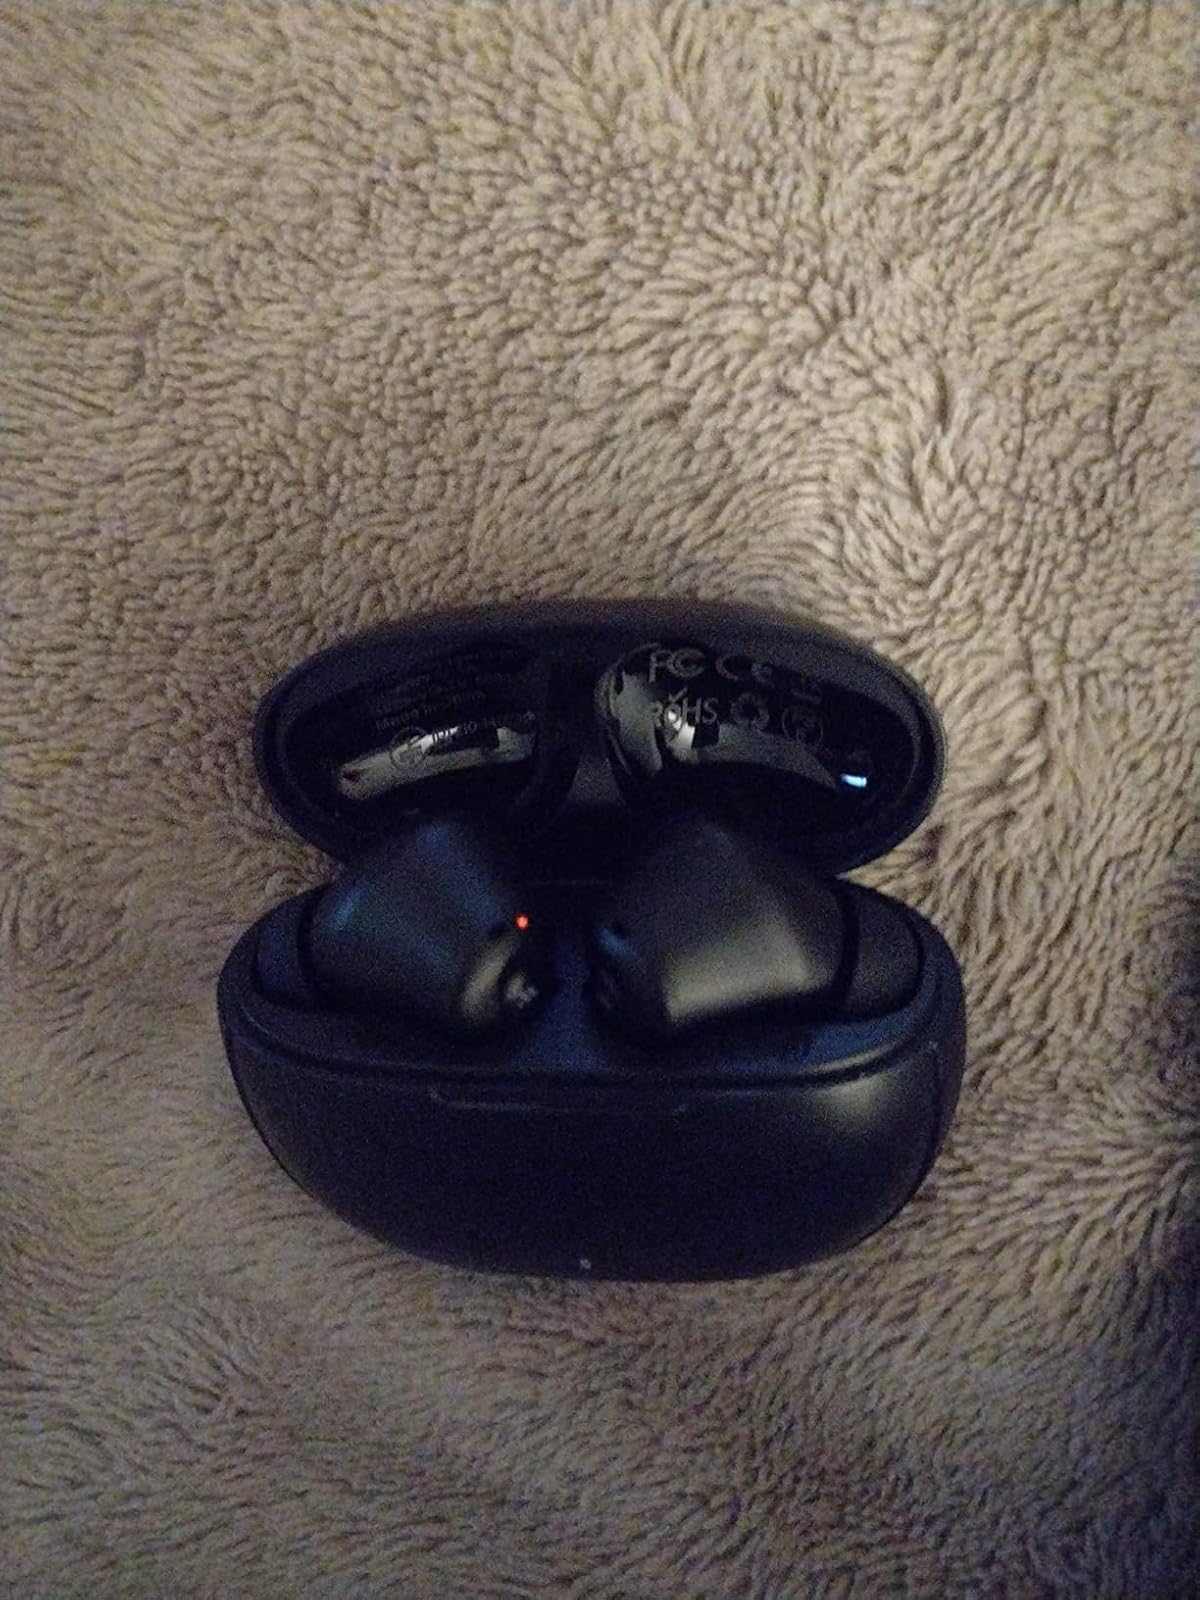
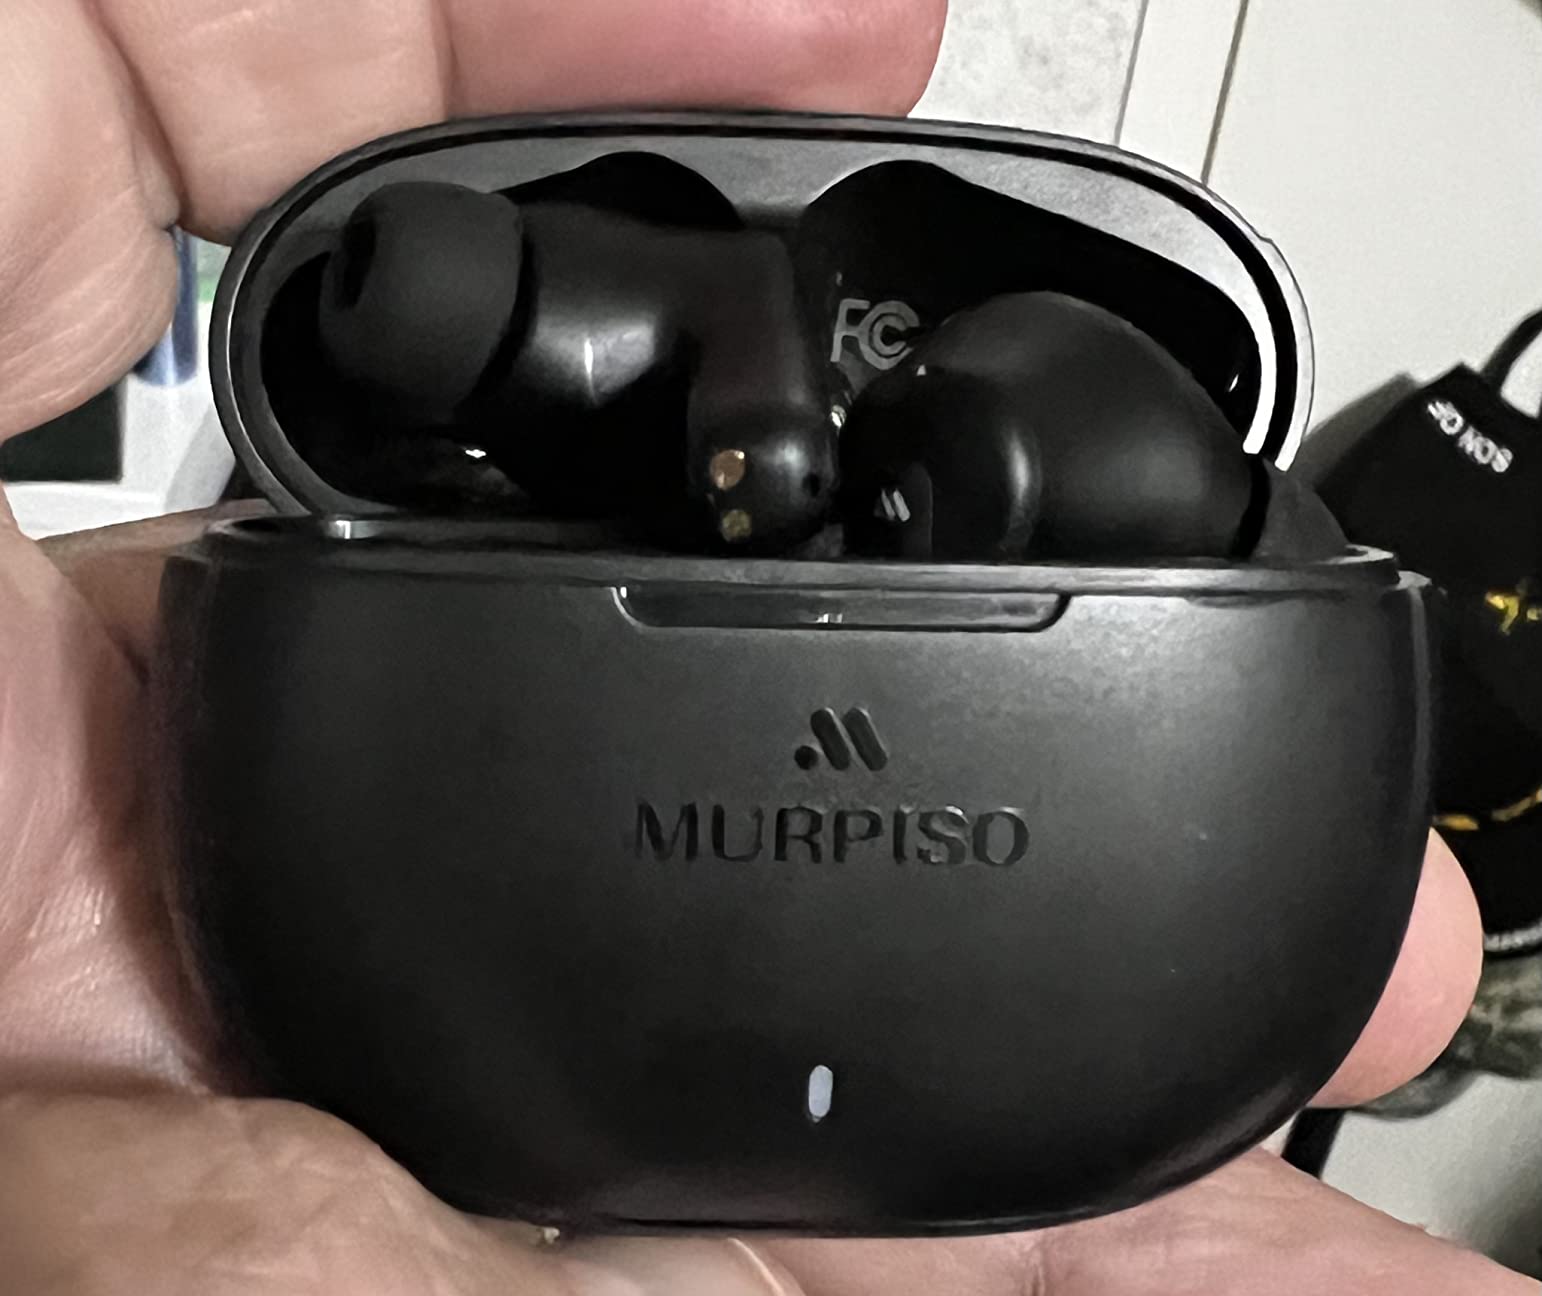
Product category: earbuds
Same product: yes